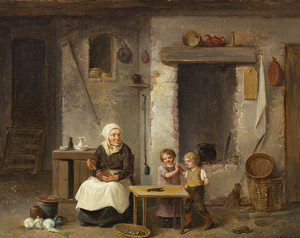
C.A. Schleisner
Christian Andreas Schleisner. Køkkeninteriør med to børn, der betragter en hummer
Christian Andreas Schleisner var en dansk genremaler. Han blev uddannet ved Det Kongelige Danske Kunstakademi, blev 1852 medlem af samme akademi, fik i 1858 titel af professor og blev Ridder af Dannebrog 1880. Han malede en lang række genretavler med motiver hentet fra arbejderlivet, portrætter samt flere altertavler.